Chapel of St Non

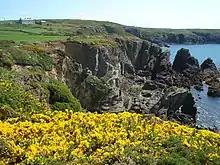
St Non's Retreat and the modern chapel overlooking St Non's Bay.

Behind the modern chapel is St Non's Retreat. It was owned by the Passionist Fathers (a religious institute founded by Saint Paul of the Cross) and run as a registered charity by the Sisters of Mercy. It offered a place of sanctuary and reflection, as well as workshops and sessions ranging from yoga to support for bereaved parents.